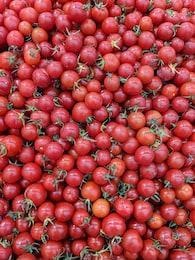
Label: tomato